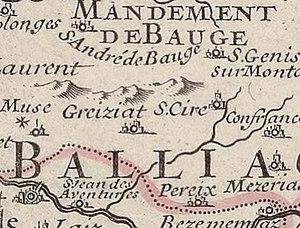
Extrait de la carte du Gouvernement Général du Duché de Bourgogne et de la Bresse ou sont divisez onze Grands Balliages et dix Balliages Subalternes, carte datant de 1710.
Grésiat ou Gréziat est une ancienne commune du département de l'Ain qui fut absorbée par Saint-Cyr-sur-Menthon en 1796.
Saint-Cyr-sur-Menthon, est une commune française située dans le département de l'Ain en région Auvergne-Rhône-Alpes.